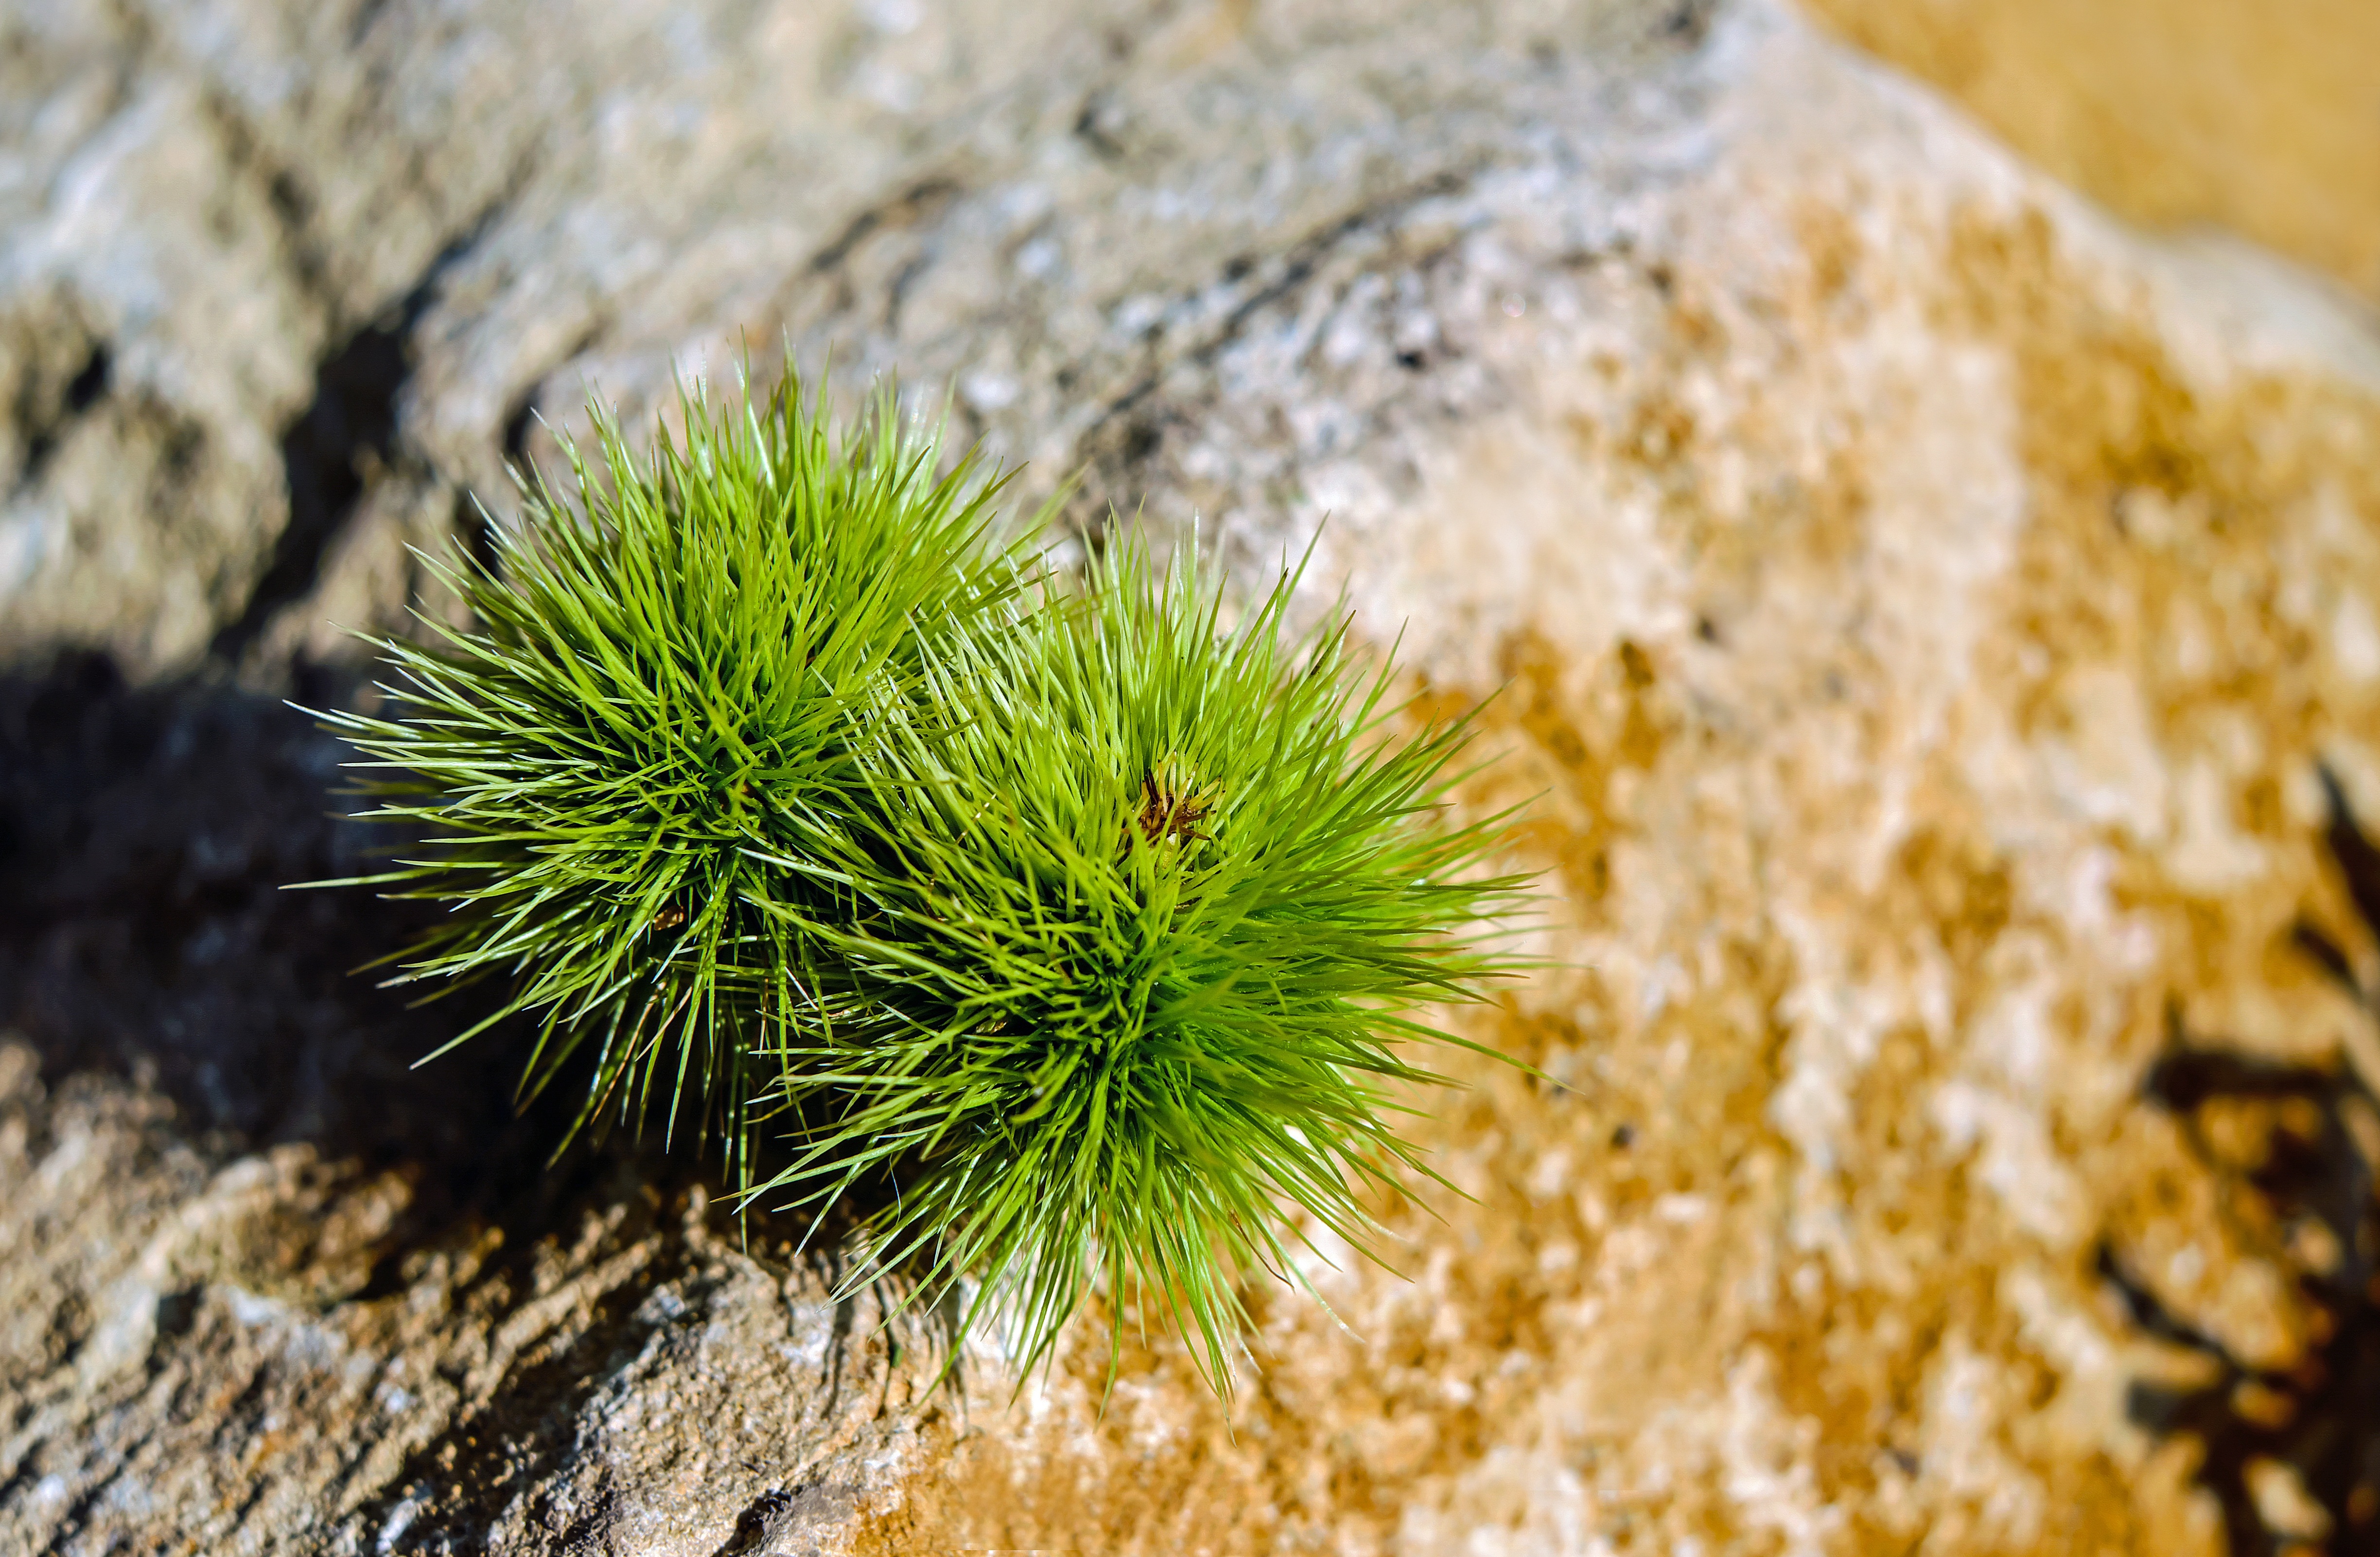
tree, nature, grass, branch, prickly, plant, leaf, flower, frost, moss, green, autumn, botany, flora, close up, fruits, edible, chestnut, macro photography, flowering plant, castanea sativa, grass family, woody plant, land plant